Homeopathy Looks at the Horrors of Allopathy

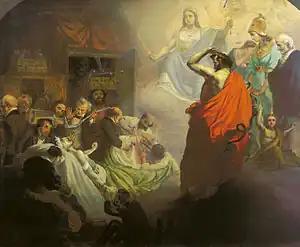
Homeopathy looks at the horrors of Allopathy, by Alexander Beideman (1857)

Homeopathy Looks at the Horrors of Allopathy is an allegorical painting by Russian artist Alexander Beideman, painted in 1857. It is owned by the Tretyakov Gallery in Moscow, Russia. The picture measures 65.5 × 77.3 cm. and has the accession number 1795. In the 19th century, the painting was also known as "Triumph of Homeopathy".